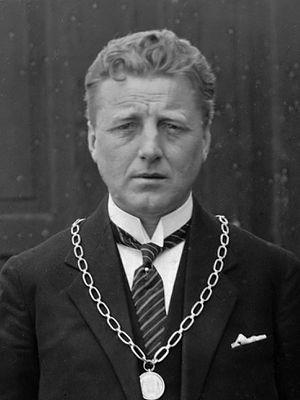
Dordrecht est une commune néerlandaise située en province de Hollande-Méridionale. Elle est la plus vieille ville de Hollande, région regroupant les actuelles provinces de Hollande-Septentrionale et Hollande-Méridionale. Dordrecht fait partie de la conurbation de la Randstad entre Amsterdam, Haarlem, La Haye et Utrecht. Le 31 mai 2018, la commune compte 118 307 habitants, appelés les Dortois.